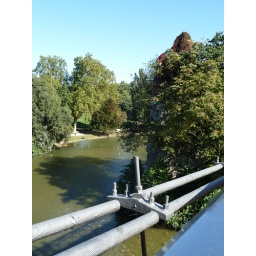
a suspension bridge over the lake